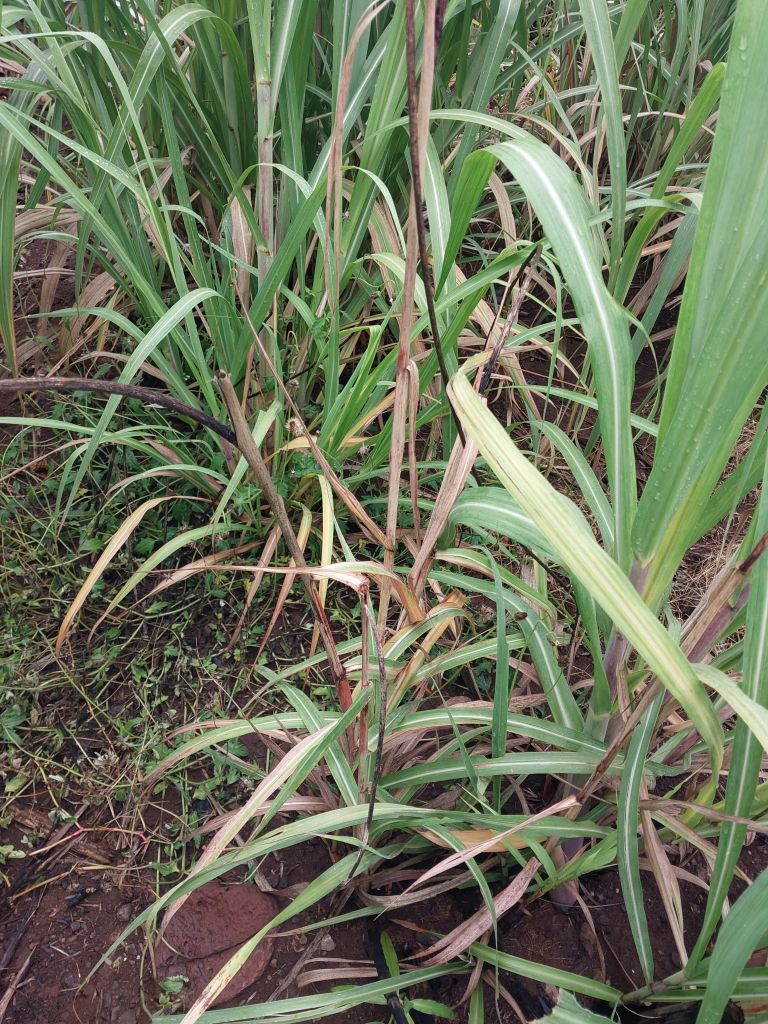
Label: Smut